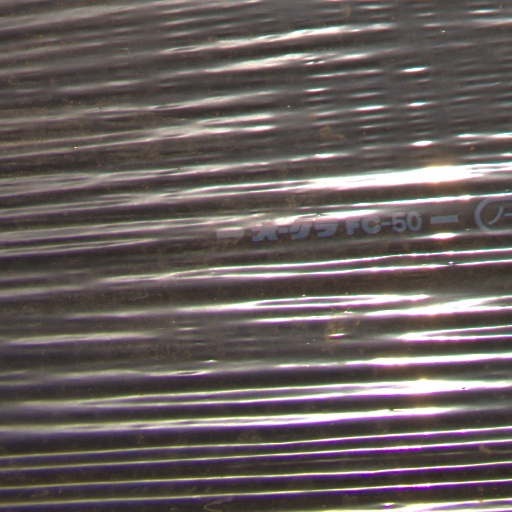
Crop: Jerusalem artichoke